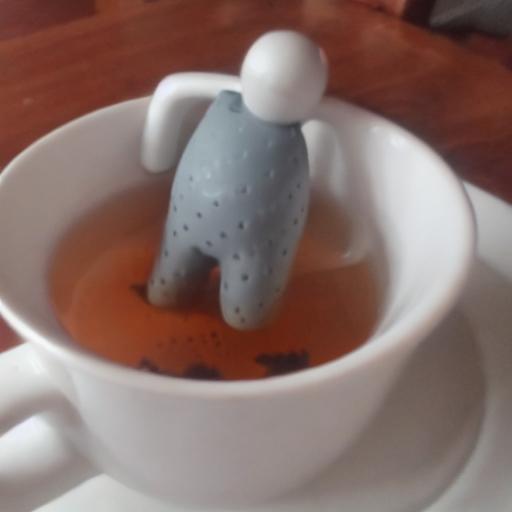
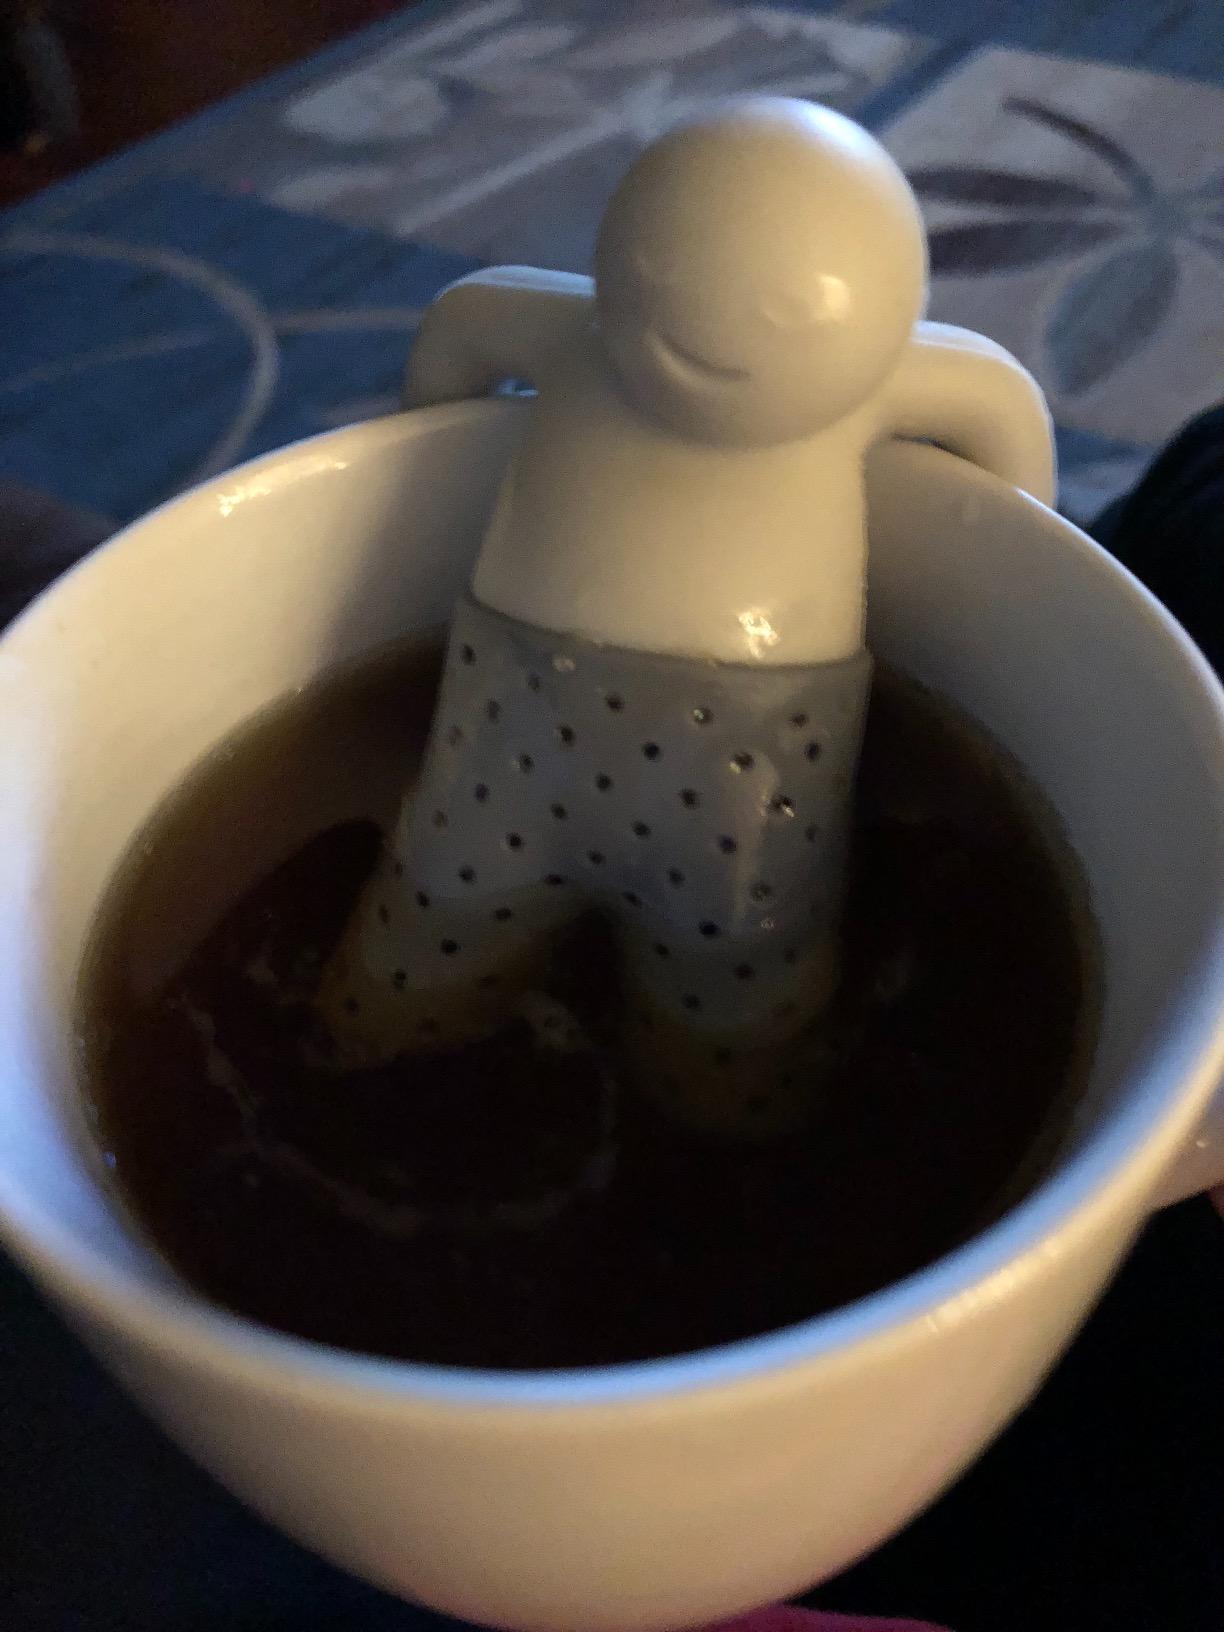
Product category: items_tea
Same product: no